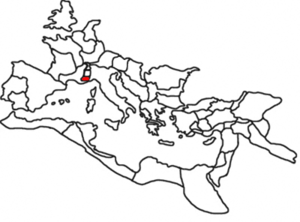
Alpes Maritimae
The Roman Empire ca. 120 AD, with the province of Alpes Maritimae highlighted
Alpes Maritimae var en provins i Romerriget, en af tre små provinser, der lå i Alperne, mellem det moderne Frankrig og Italien. Grundlagt i år 14 e.v.t af kejser Augustus, dens hovedstad var Cemenelum, nu Cimiez, en del af byen Nice i Frankrig.